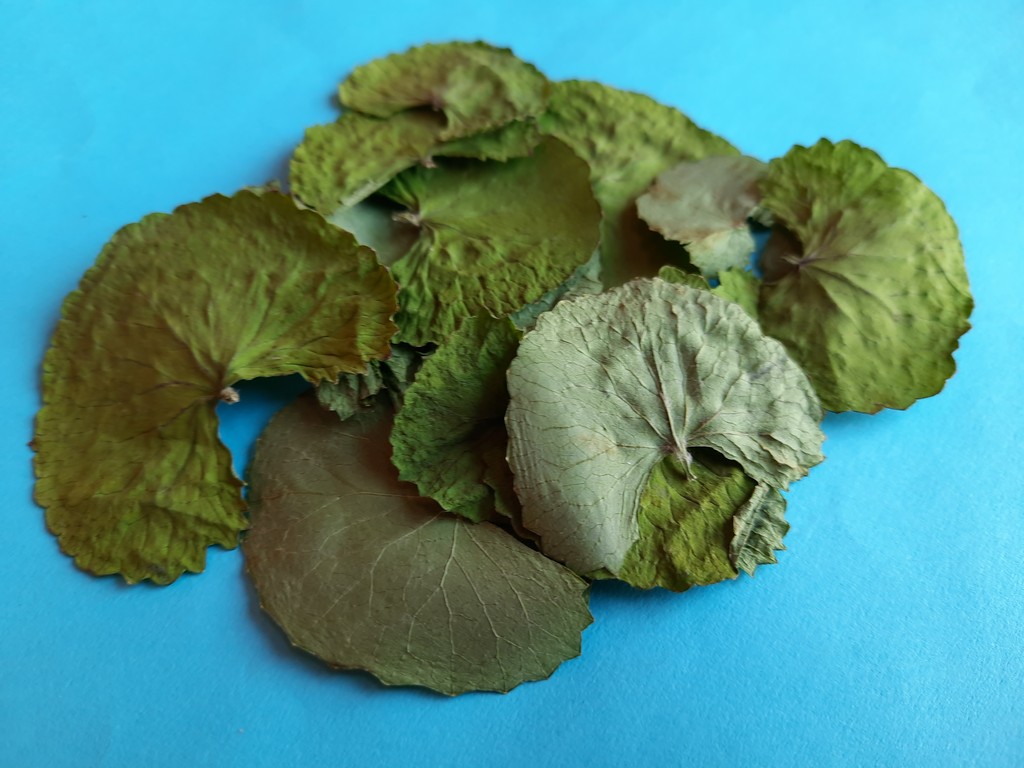
Label: Dried